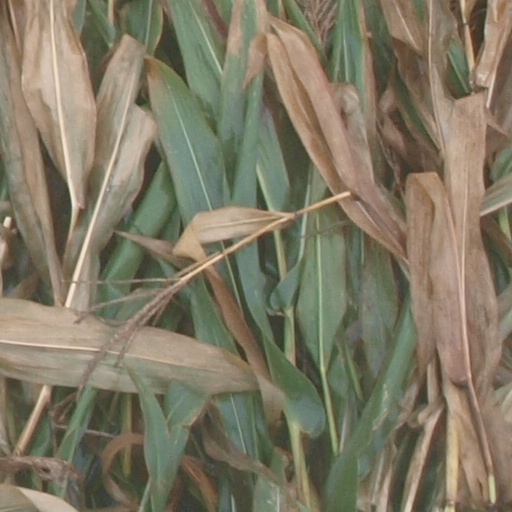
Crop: maize; corn